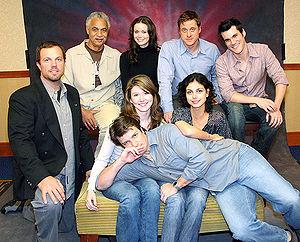
Cette liste regroupe les personnages de la franchise Firefly, c'est-à-dire de la série télévisée Firefly, du film Serenity et des comics Serenity.
Firefly est une série télévisée de space western américaine en 14 épisodes, créée par le scénariste et réalisateur Joss Whedon avec sa société de production Mutant Enemy. Whedon en a été le producteur exécutif avec Tim Minear.
Le Serenity est un vaisseau spatial de fiction qui apparaît dans la série télévisée Firefly et toutes les œuvres dérivées. Il s'agit d'un vaisseau de classe Firefly de troisième génération : un petit vaisseau de transport dans lequel vivent neuf membres d'équipage et passagers qui gagnent leur vie en faisant de petits boulots légaux ou non.
Serenity est un film américain de science-fiction écrit et réalisé par Joss Whedon, sorti en 2005. Ce film mêlant space opera et western est destiné à conclure la série télévisée Firefly, dont il reprend l'intrigue et les acteurs. Il a été commercialisé en France sous les titres Serenity : L'Ultime Rébellion et Serenity - La Rébellion est en marche.
Sean Maher est un acteur américain connu pour son rôle du Docteur Simon Tam dans la série Firefly et également dans le film Serenity.